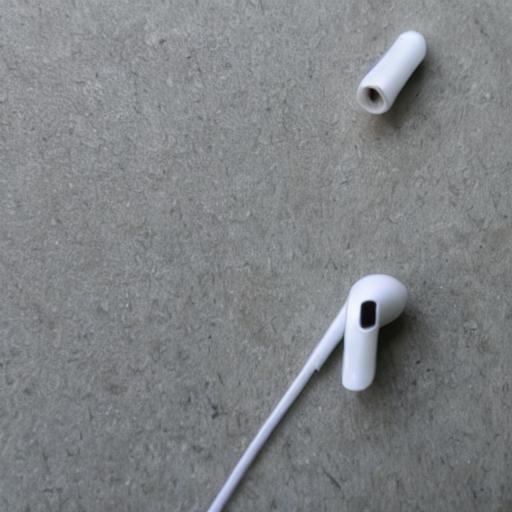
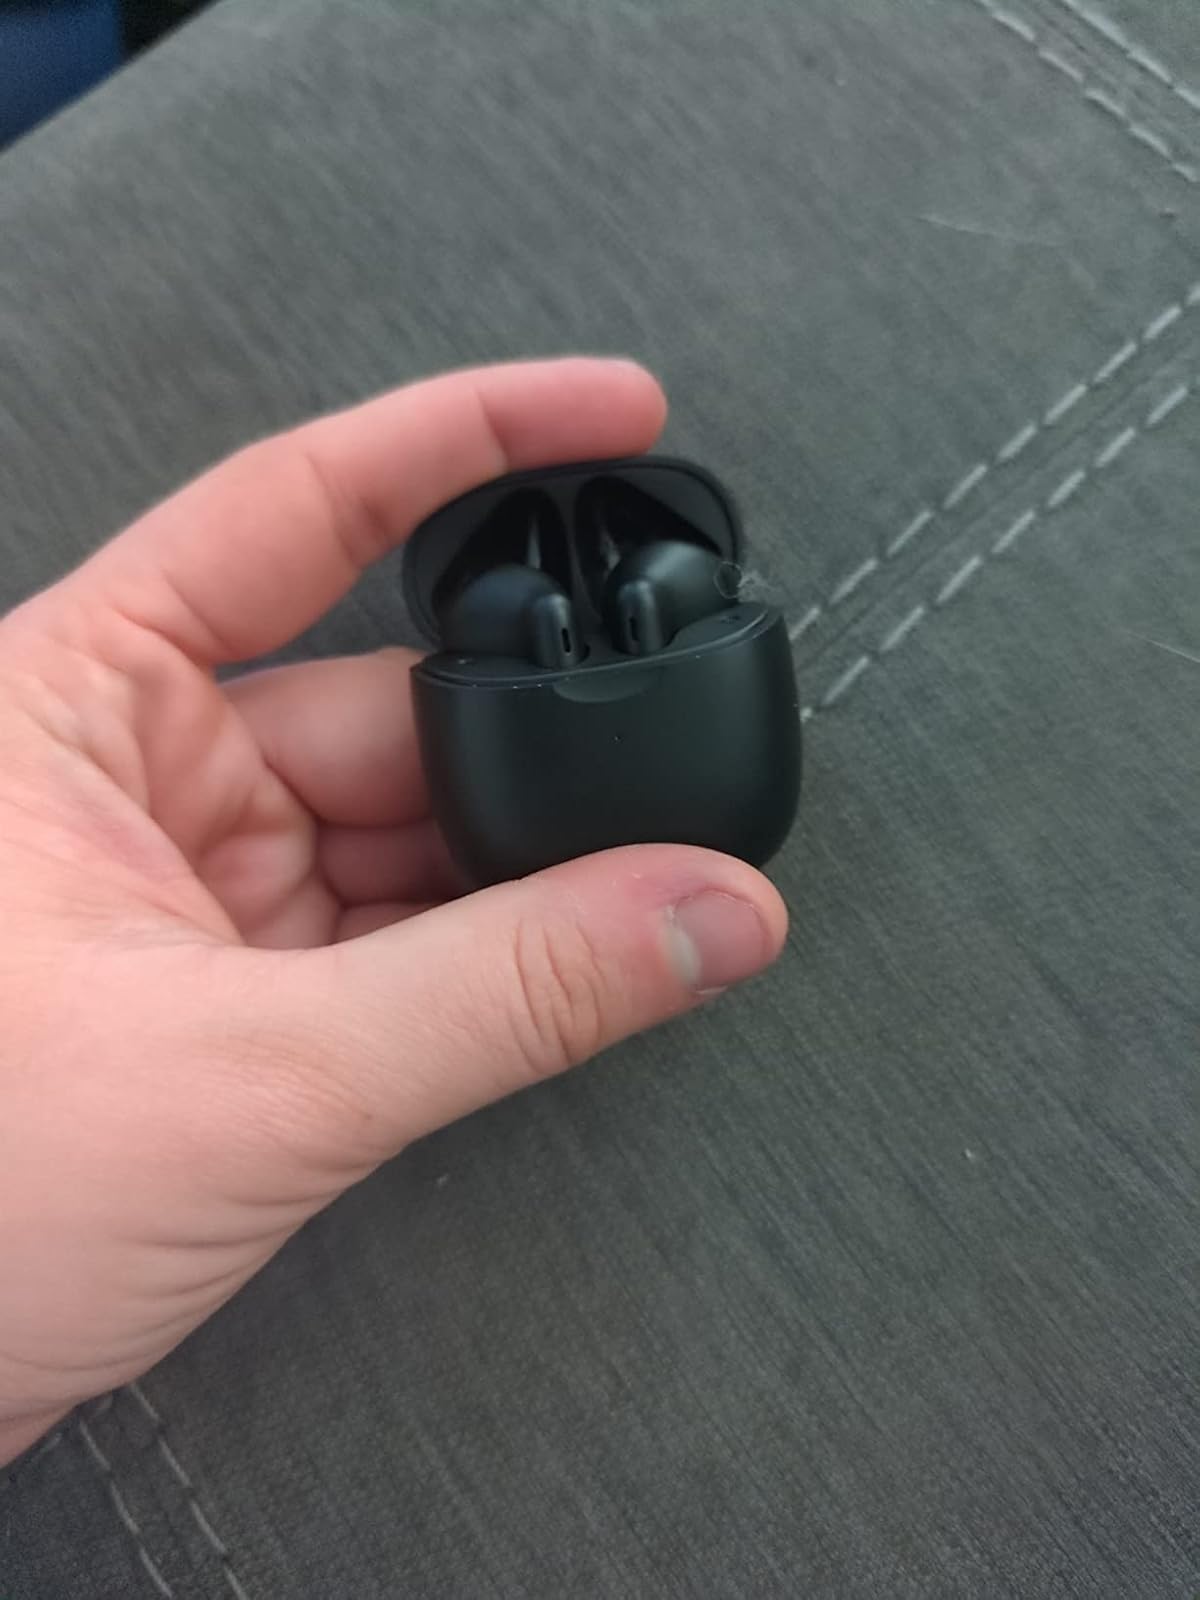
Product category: earbuds
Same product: no